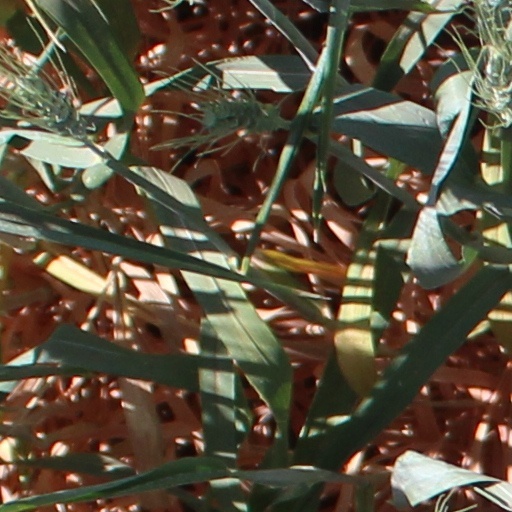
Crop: wheat